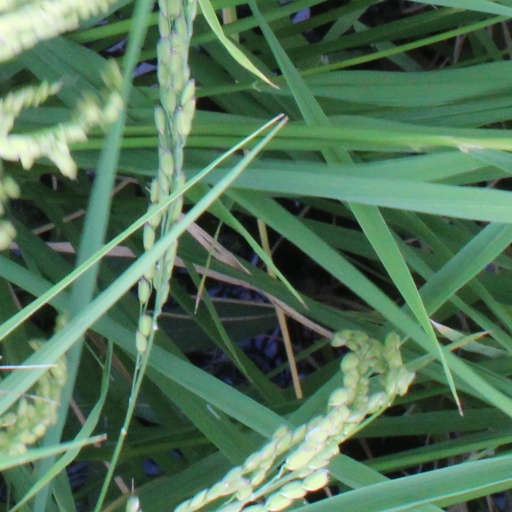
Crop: rice